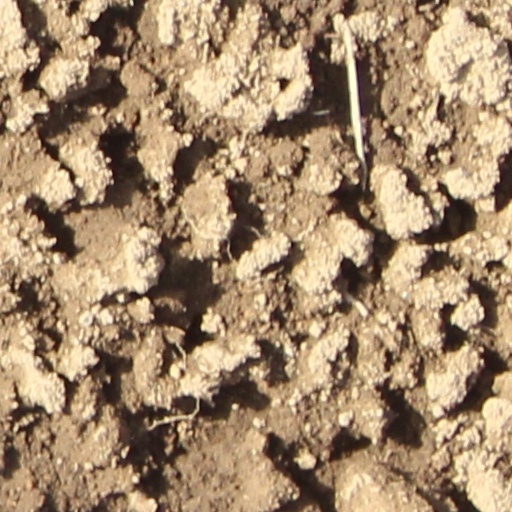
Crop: wheat